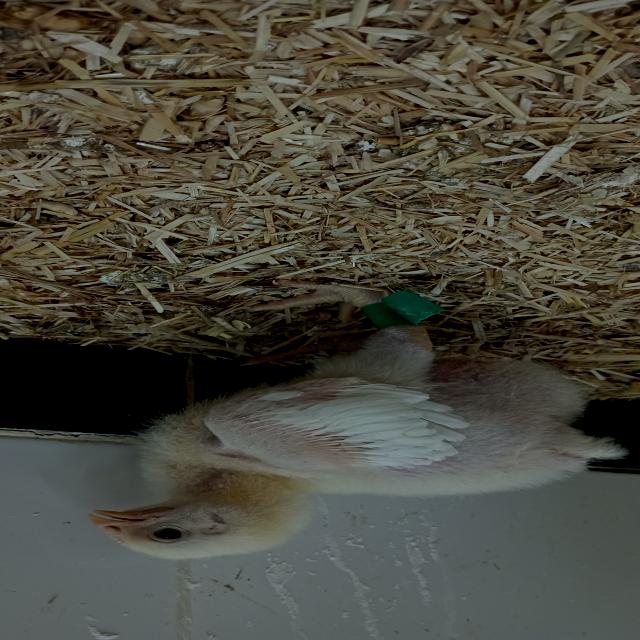
Weight: 423 g